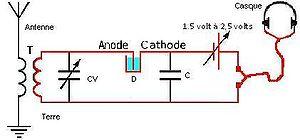
Circuit du poste à détecteur électrolytique. Dès le début du XXe siècle. Une pile, un potentiomètre et un écouteur applique une tension au détecteur électrolytique. La polarisation électrolytique de l'anode est très rapide. L'anode est un fil de platine très fin de 1/100 de millimètre. Le signal alternatif du circuit inductance-condensateur dépolarise partiellement l'anode aux rythmes de la modulation d'amplitude, ce qui oblige la pile à fournir un nouveau courant pour repolariser l'anode. L'écouteur parcouru par ce courant repolarisant aux rythmes de la modulation d'amplitude fait entendre une image de la modulation. ( La cathode est une plaque ou un gros fil de platine ou de plomb ). Le détecteur électrolytique fonctionne avec l'application d'une source auxiliaire bien déterminée entre 1,5 volt à 2,5 volts pour la fonction détectrice cathode anode. Pour le réglage du détecteur électrolytique, mètre la tension de la source auxiliaire au maximum environ: 2,5 volts. Dès que l'électrolyse de l'eau bouillonne, un bruit et perçu dans l’écouteur, réduire lentement la tension jusqu’à la disparition complète de tout bruit. Puis Connecter l’antenne. Refaire le réglage régulièrement et en cas de changement de température, en cas de changement de pression barométrique, en cas d’une vibration, en cas de choc…. Le détecteur électrolytique à une sensibilité de 7 nanowatts. Le détecteur électrolytique est seulement utilisable dans les stations fixes, instable aux vibrations, aux mouvements. Donc inutilisable dans les stations radios mobiles
Dès le début du XXᵉ siècle, le détecteur électrolytique était l'un des premiers dispositifs capables de rendre les signaux radios audibles avec une paire d'écouteur ou un casque audio. Il fut progressivement remplacé par le détecteur à galène, plus simple.